Corrymeela Community

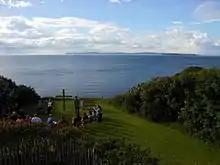
The Corrymeela Ballycastle Centre overlooks Rathlin Island.

Early members were Christians in Northern Ireland from diverse backgrounds who wanted to begin a new community which could counter apathy and complacency and open up new possibilities.